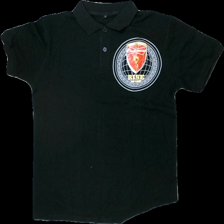
View: front
Type: Shirt
Category: Unisex
Brand: Missing
Colors: Black, Grey
Material: 100% cotton
Pattern: Logo print
Cut: Regular
Size: S
Season: All
Price range: <50
Recommended usage: Export
Comment: washed out